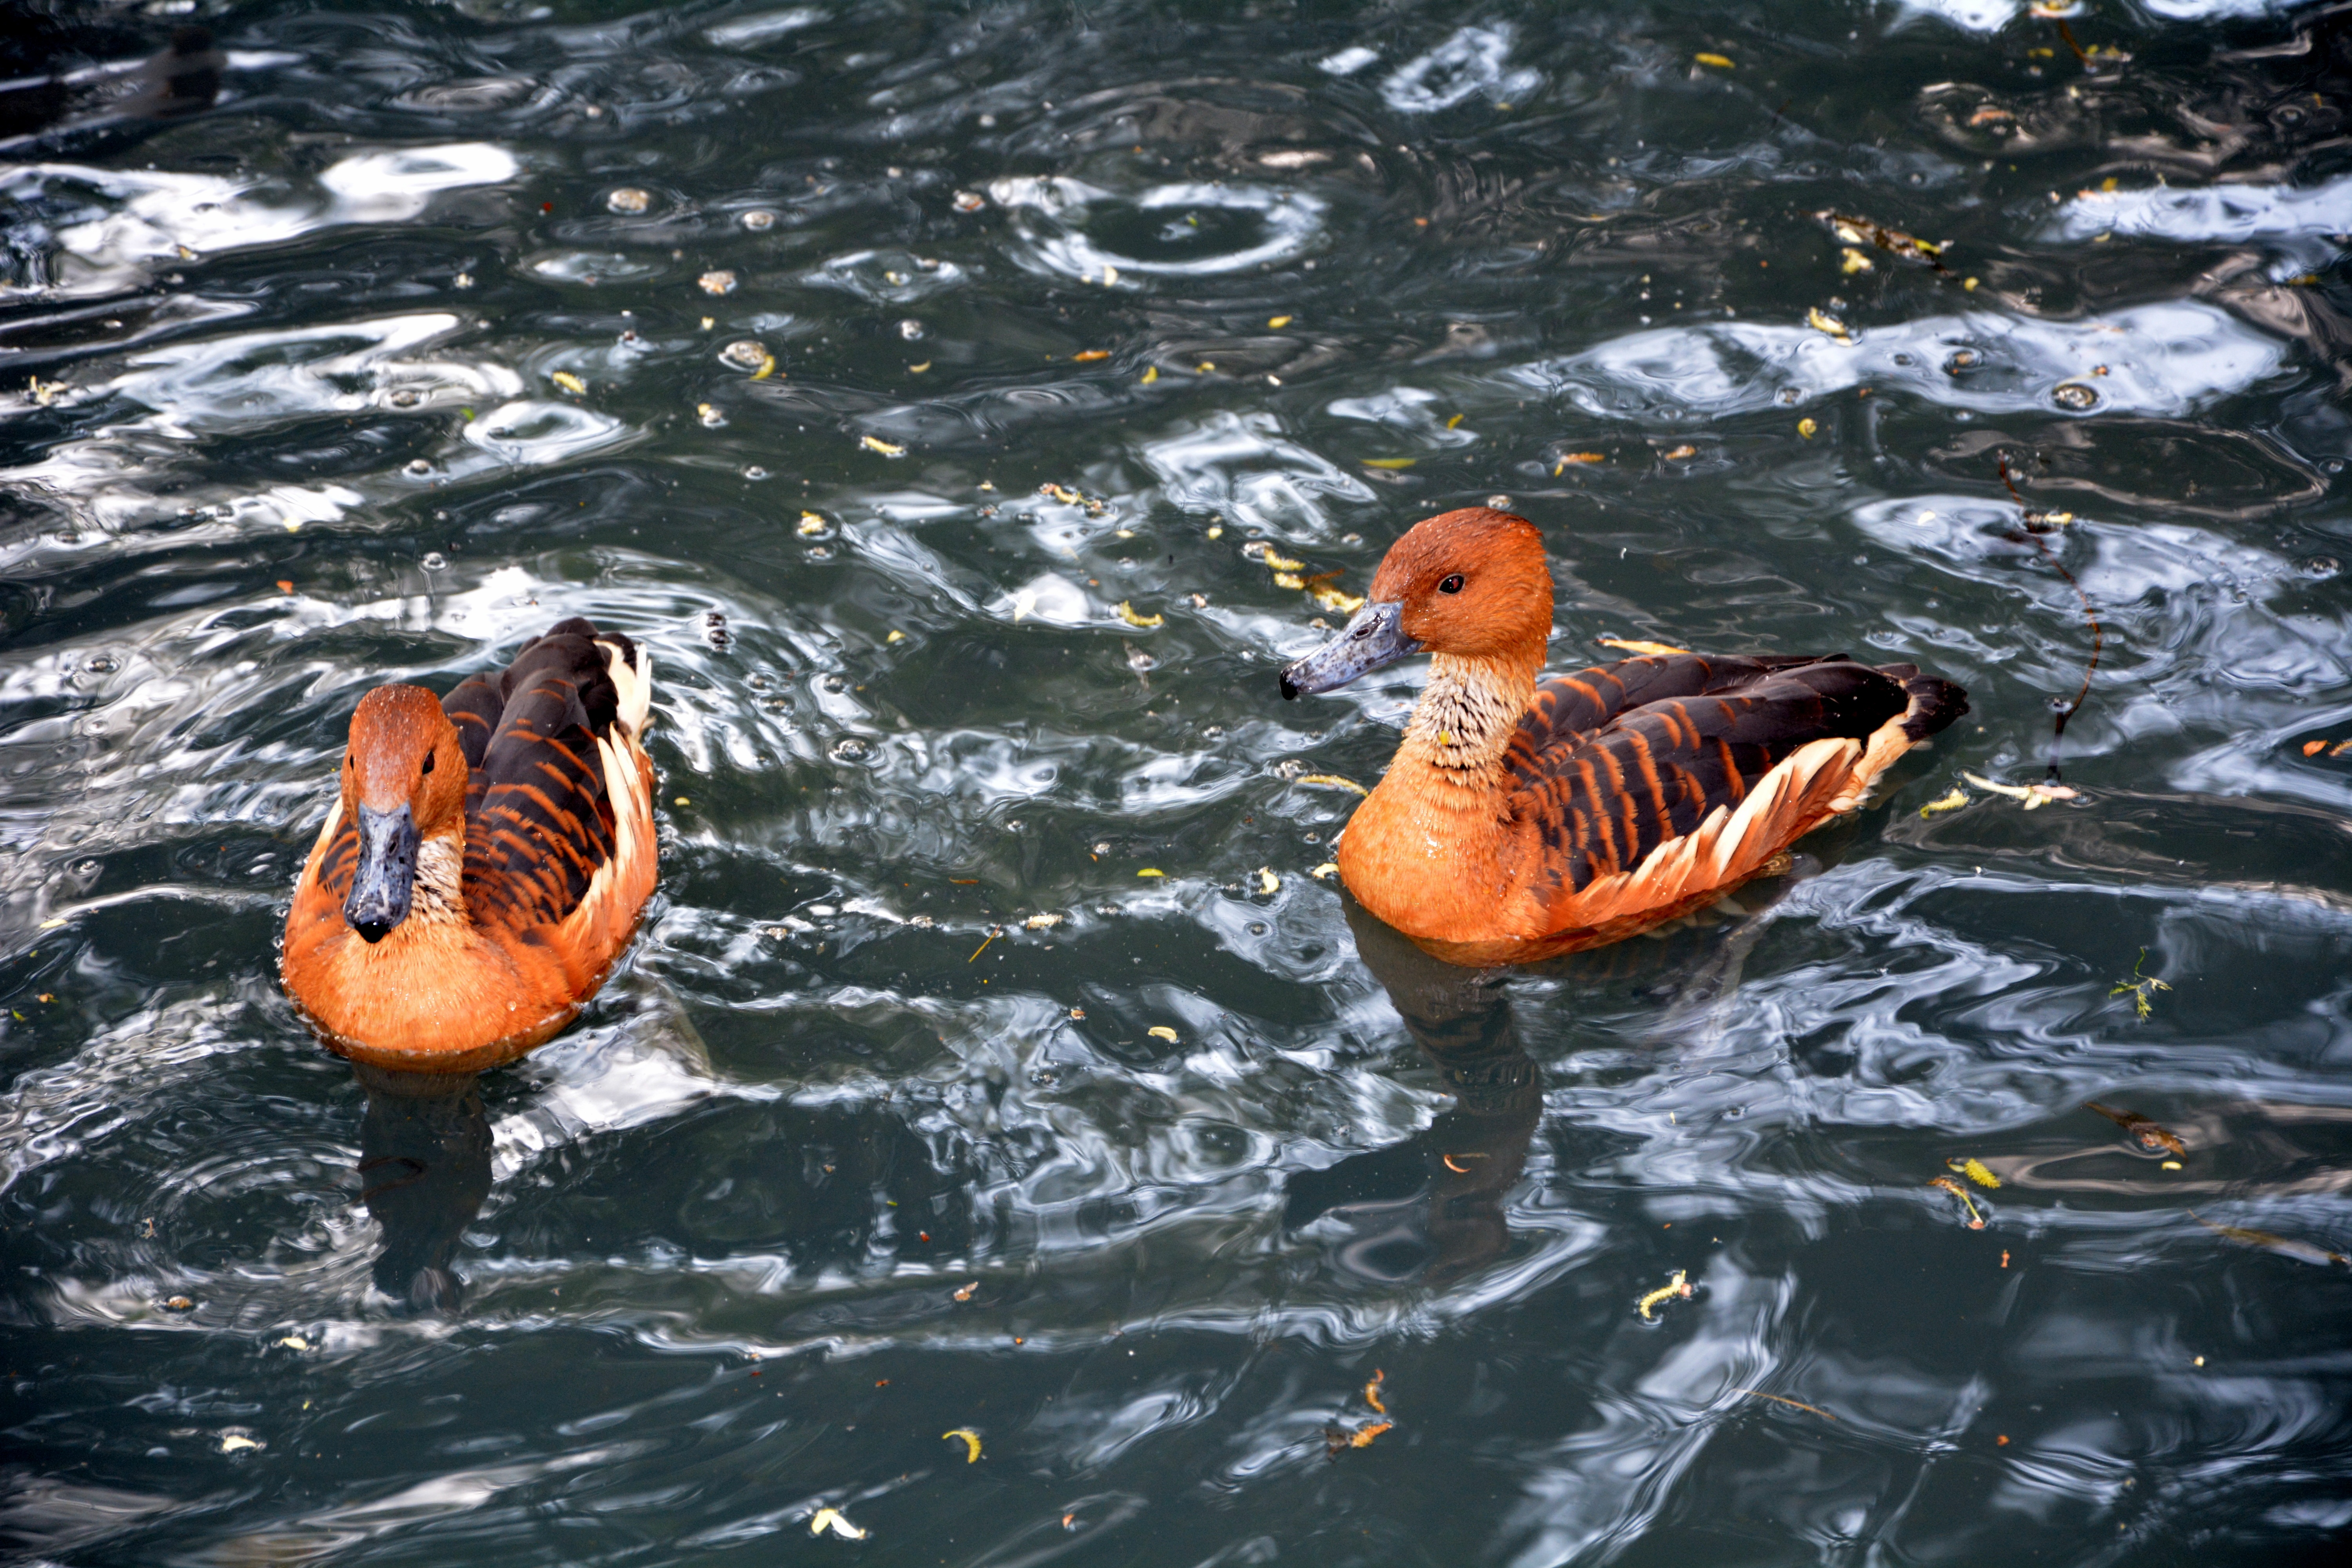
water, bird, wildlife, beak, colourful, fauna, swimming, duck, vertebrate, waterfowl, water bird, mallard, baby ducks, ducks geese and swans